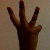
The image shows a hand gesture representing the number 6 in Indian Sign Language.